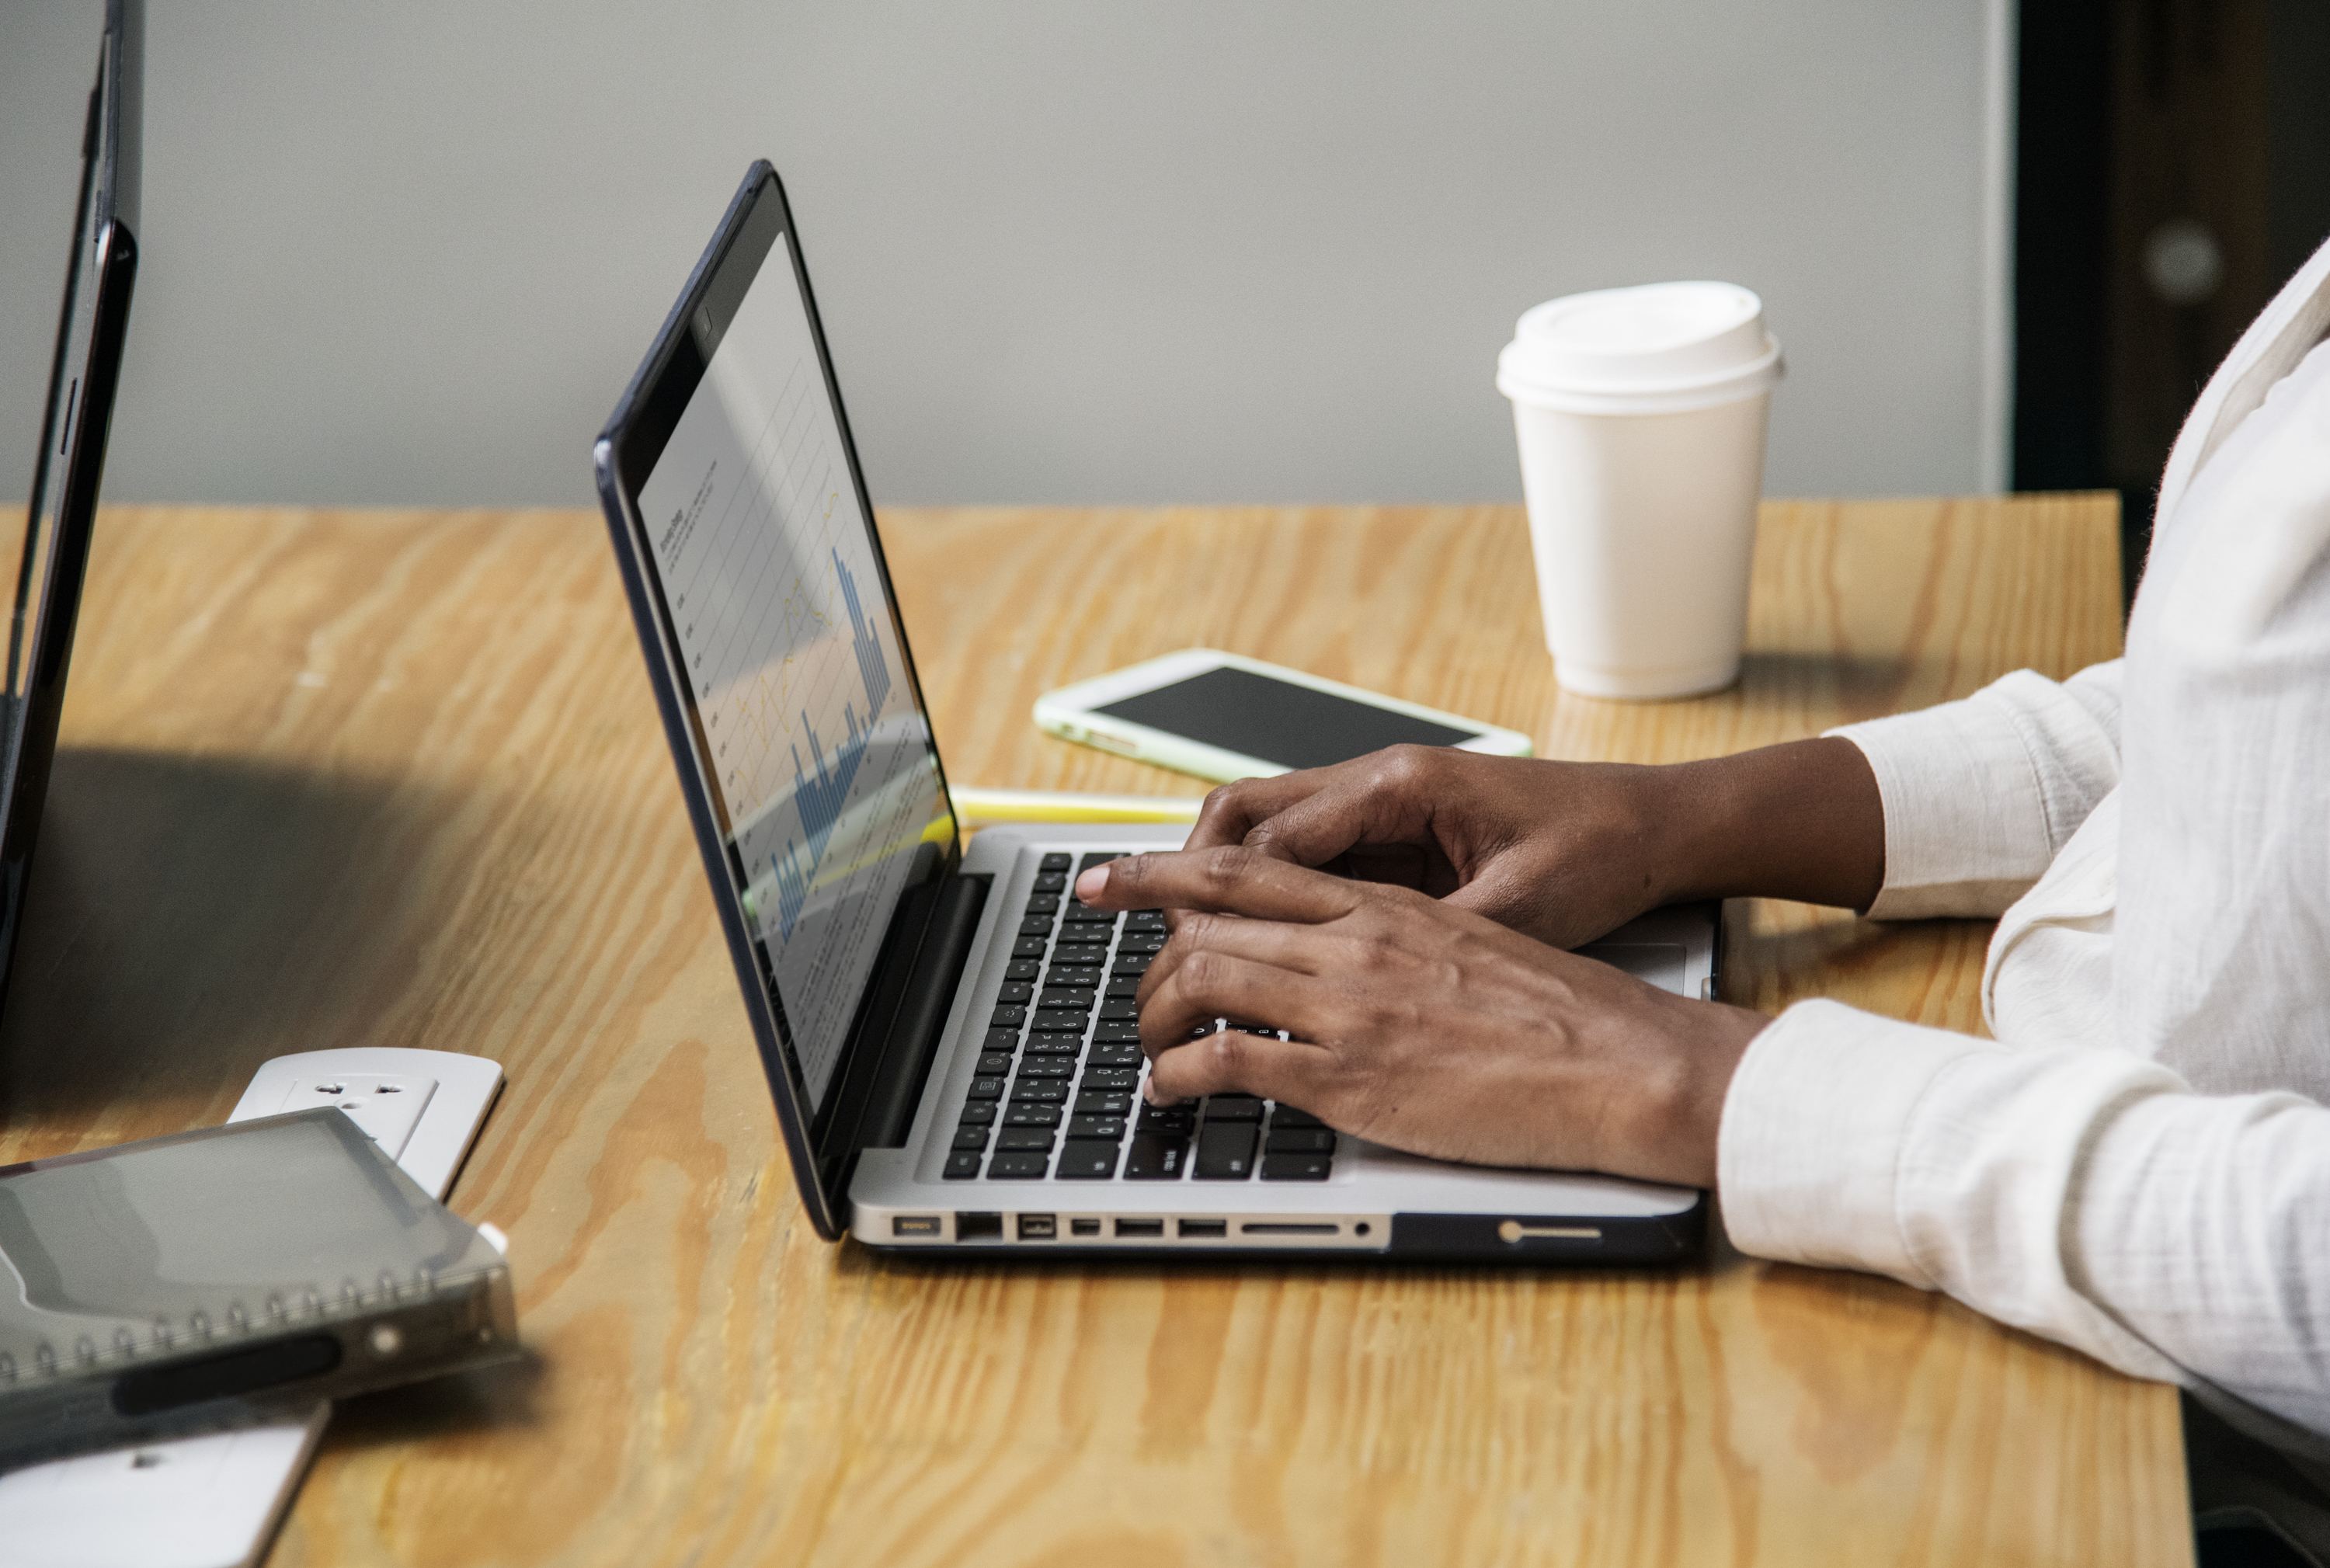
table, tea, typing, using, venture, woman, wooden, workplace, workers, working, laptop, product, product design, electronic device, furniture, netbook, personal computer